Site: brandenburg
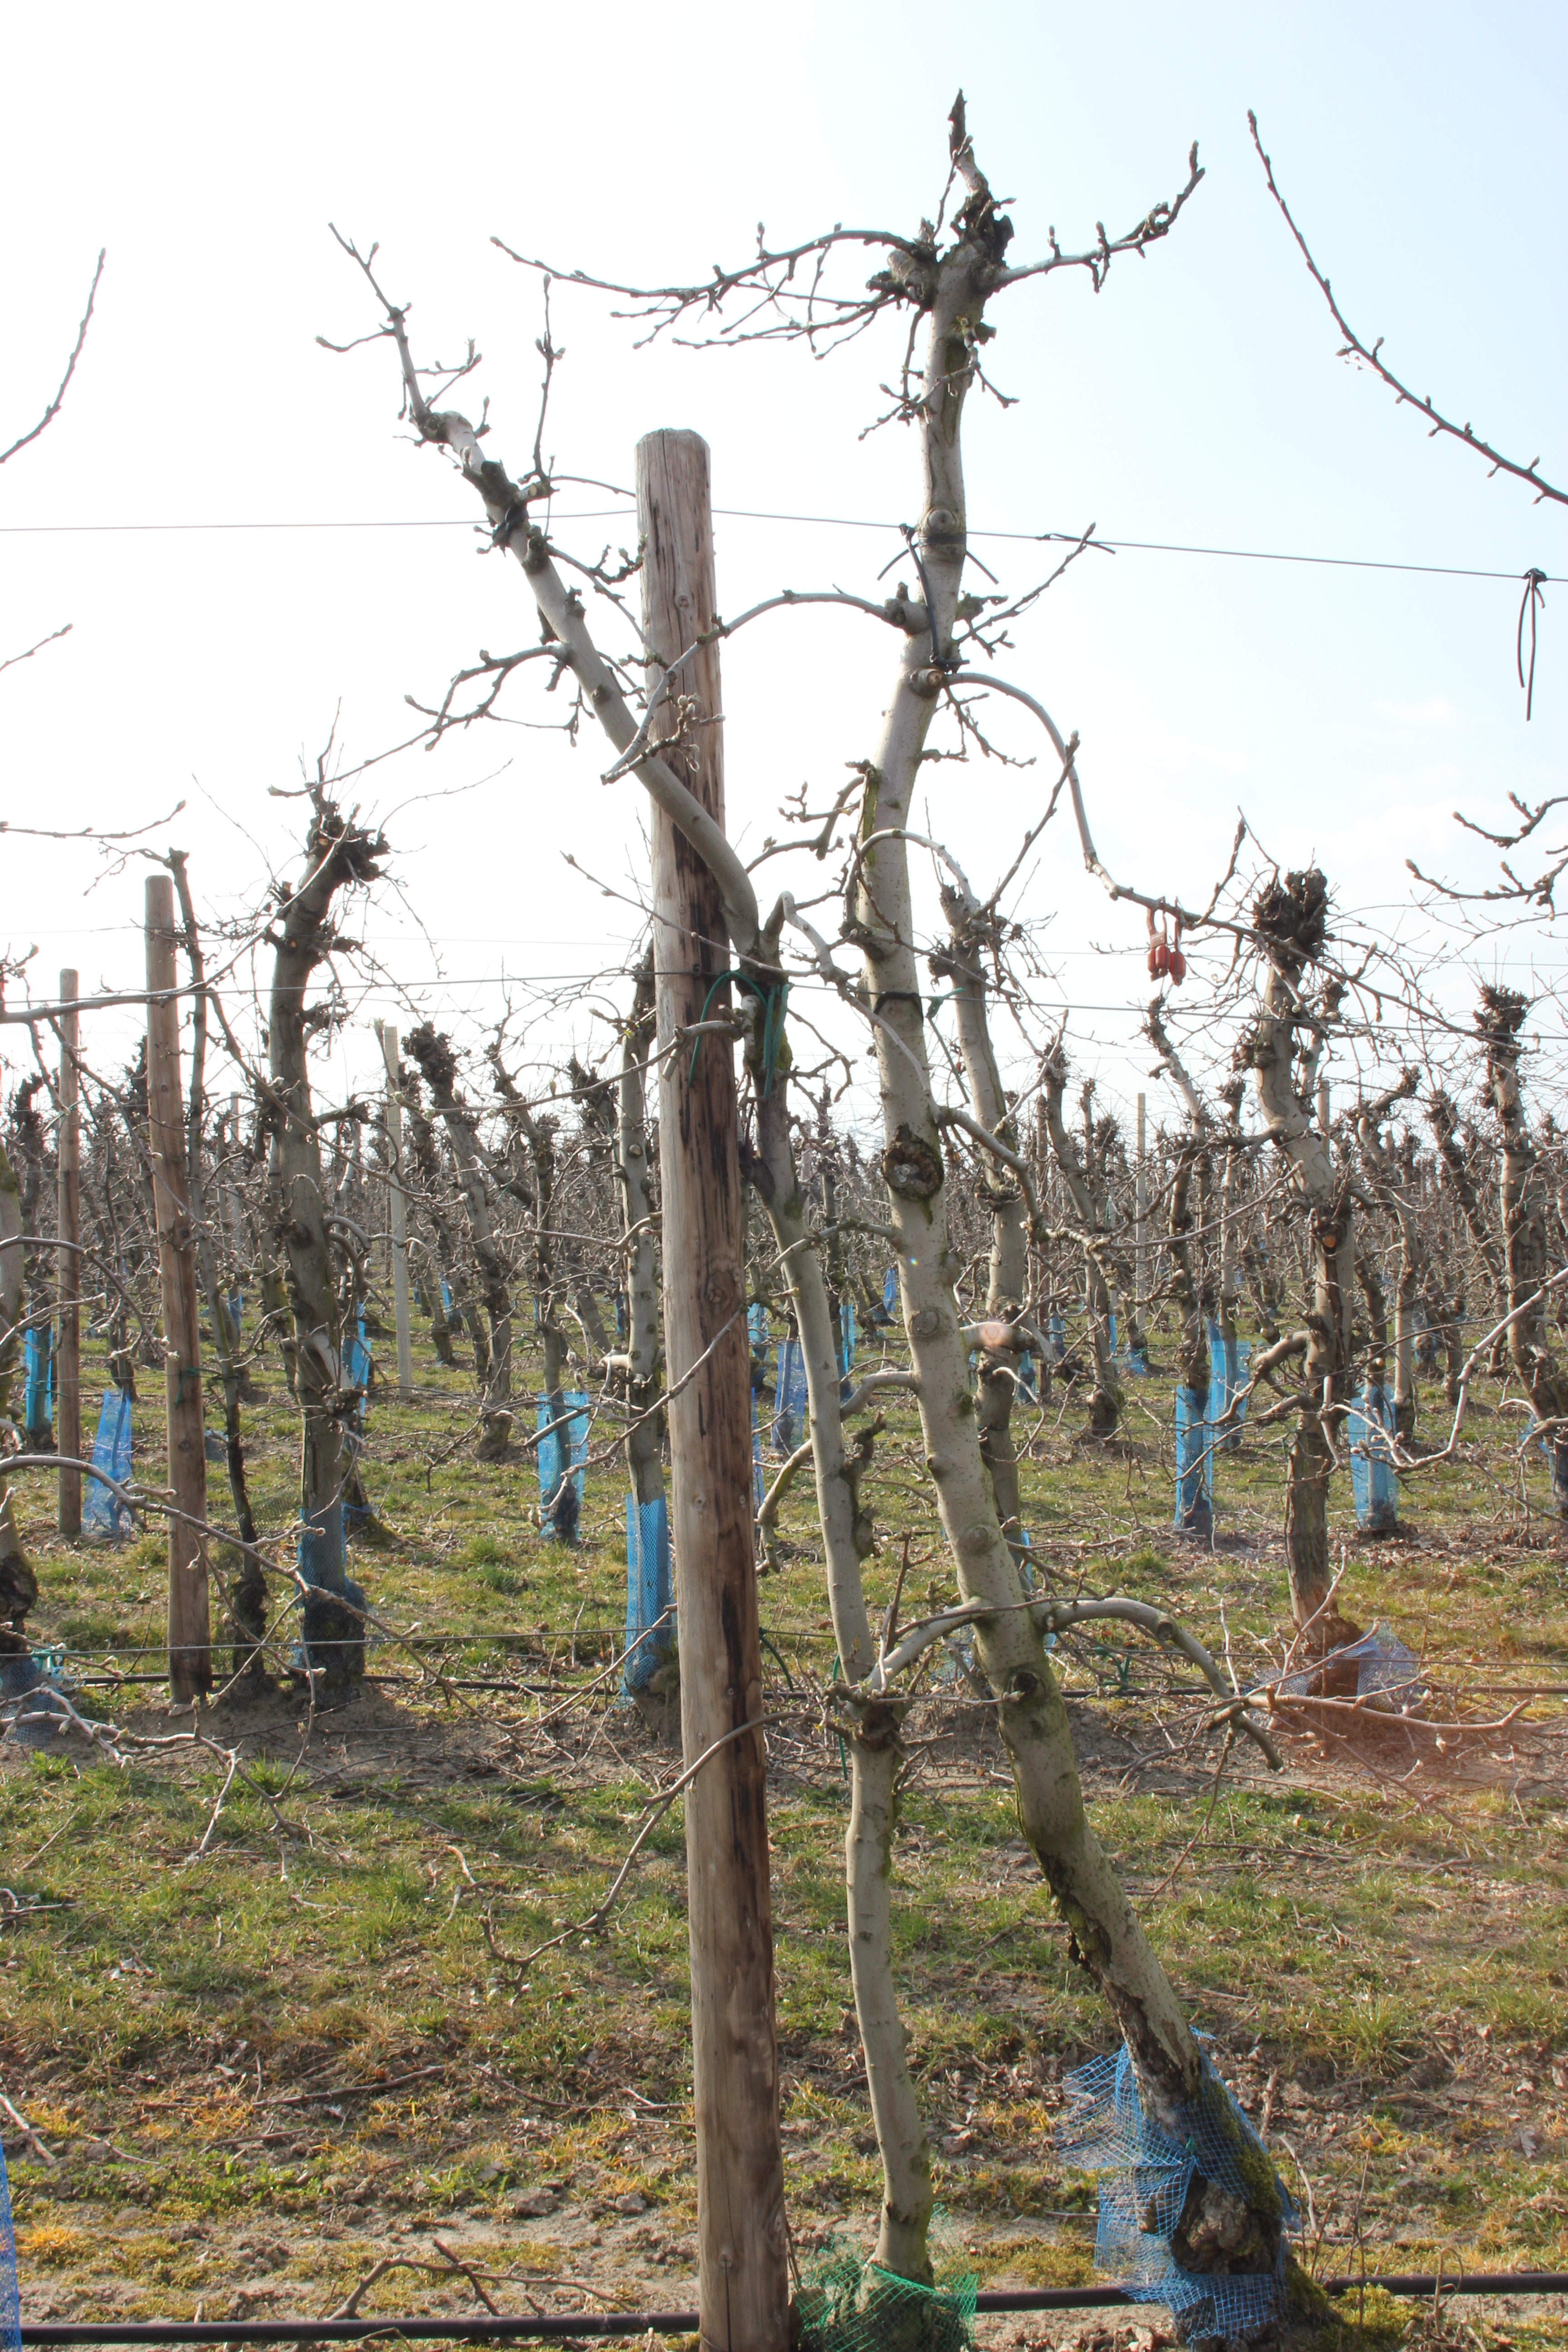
Growth stage (BBCH 03): Bud development